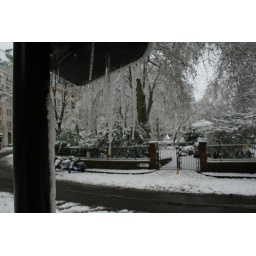
Icicles hang down from a road sign in Finsbury Circus